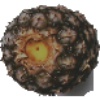
Label: Pineapple 1